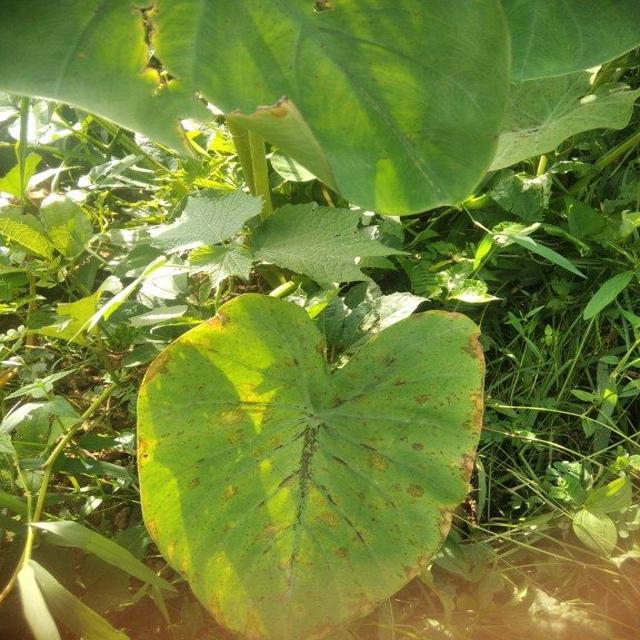
Label: Mid_Blight